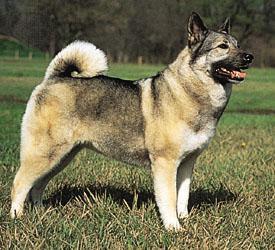
Norwegian_elkhound